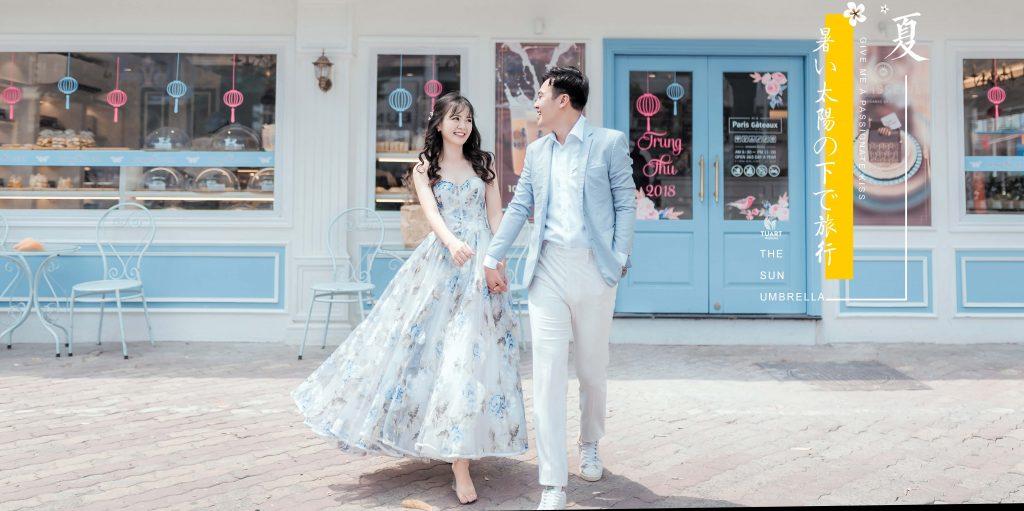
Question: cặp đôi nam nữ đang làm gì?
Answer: nắm tay nhau